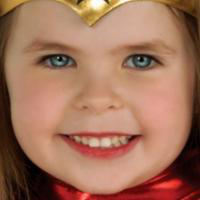
Age group: age 01-10